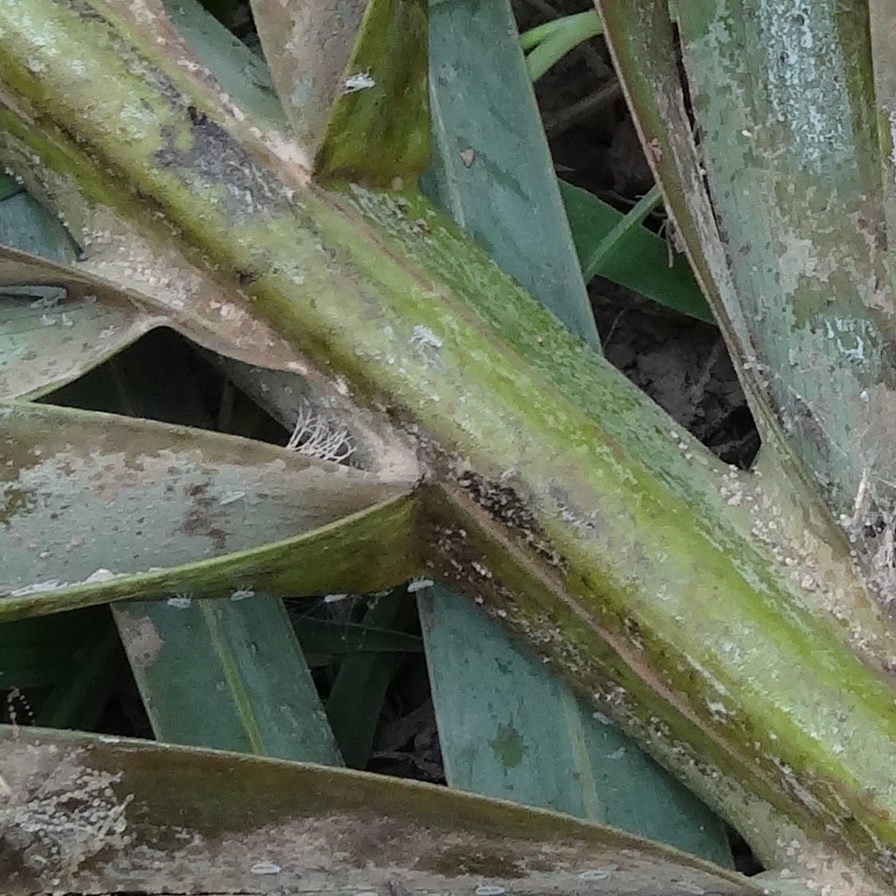
Label: Dubas